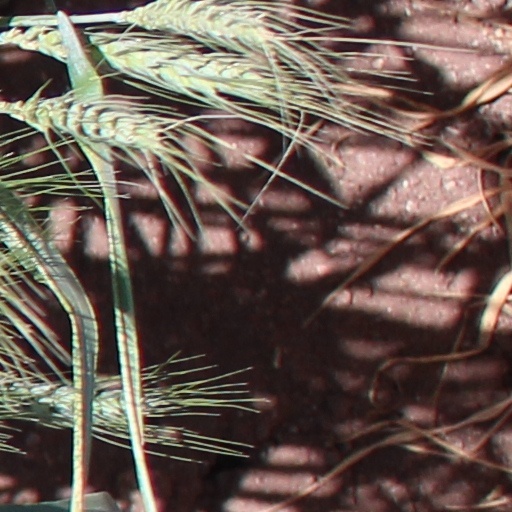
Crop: wheat